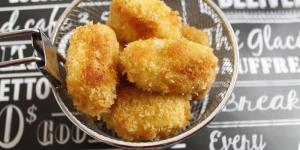
croquetas de pollo y huevo duro